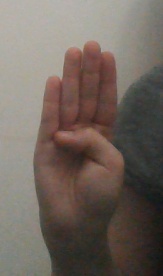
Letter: kaaf